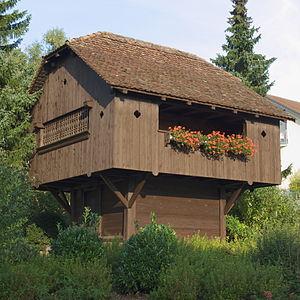
Cette liste présente les biens culturels d'importance nationale dans le canton d'Argovie. Cette liste correspond à l'édition 2009 de l'Inventaire Suisse des biens culturels d'importance nationale pour le canton d'Argovie. Il est trié par commune et inclus : 175 bâtiments séparés, 11 collections et 56 sites archéologiques.